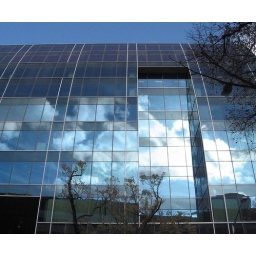
Sky and clouds reflection in the glass of one of Melbourne University's new buildings.